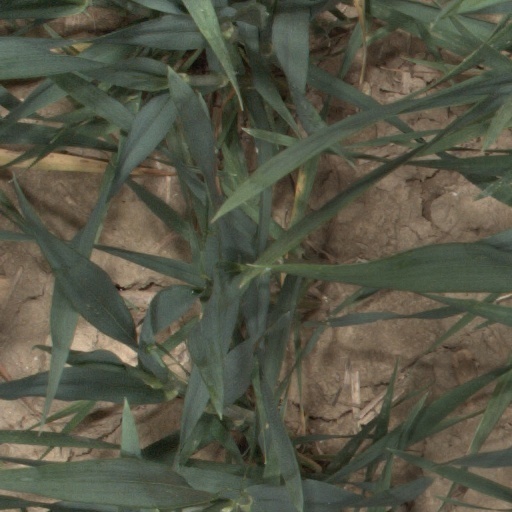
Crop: wheat